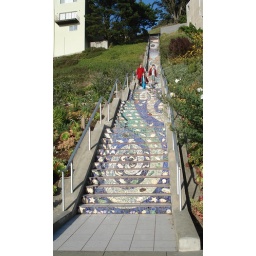
Our old apt. is the green box in the upper left